Nagaoka-Tenjin Station

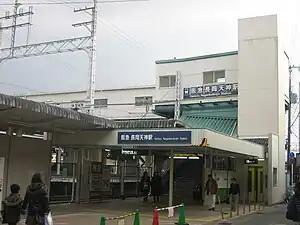
Nagaoka-Tenjin Station

is a passenger railway station located in the city of Nagaokakyō, Kyoto Prefecture, Japan. It is operated by the private transportation company, Hankyu Railway.